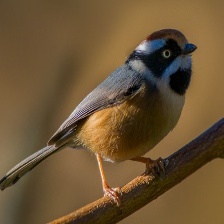
Species: BLACK THROATED BUSHTIT
Scientific name: AEGITHALOS CONCINNUS